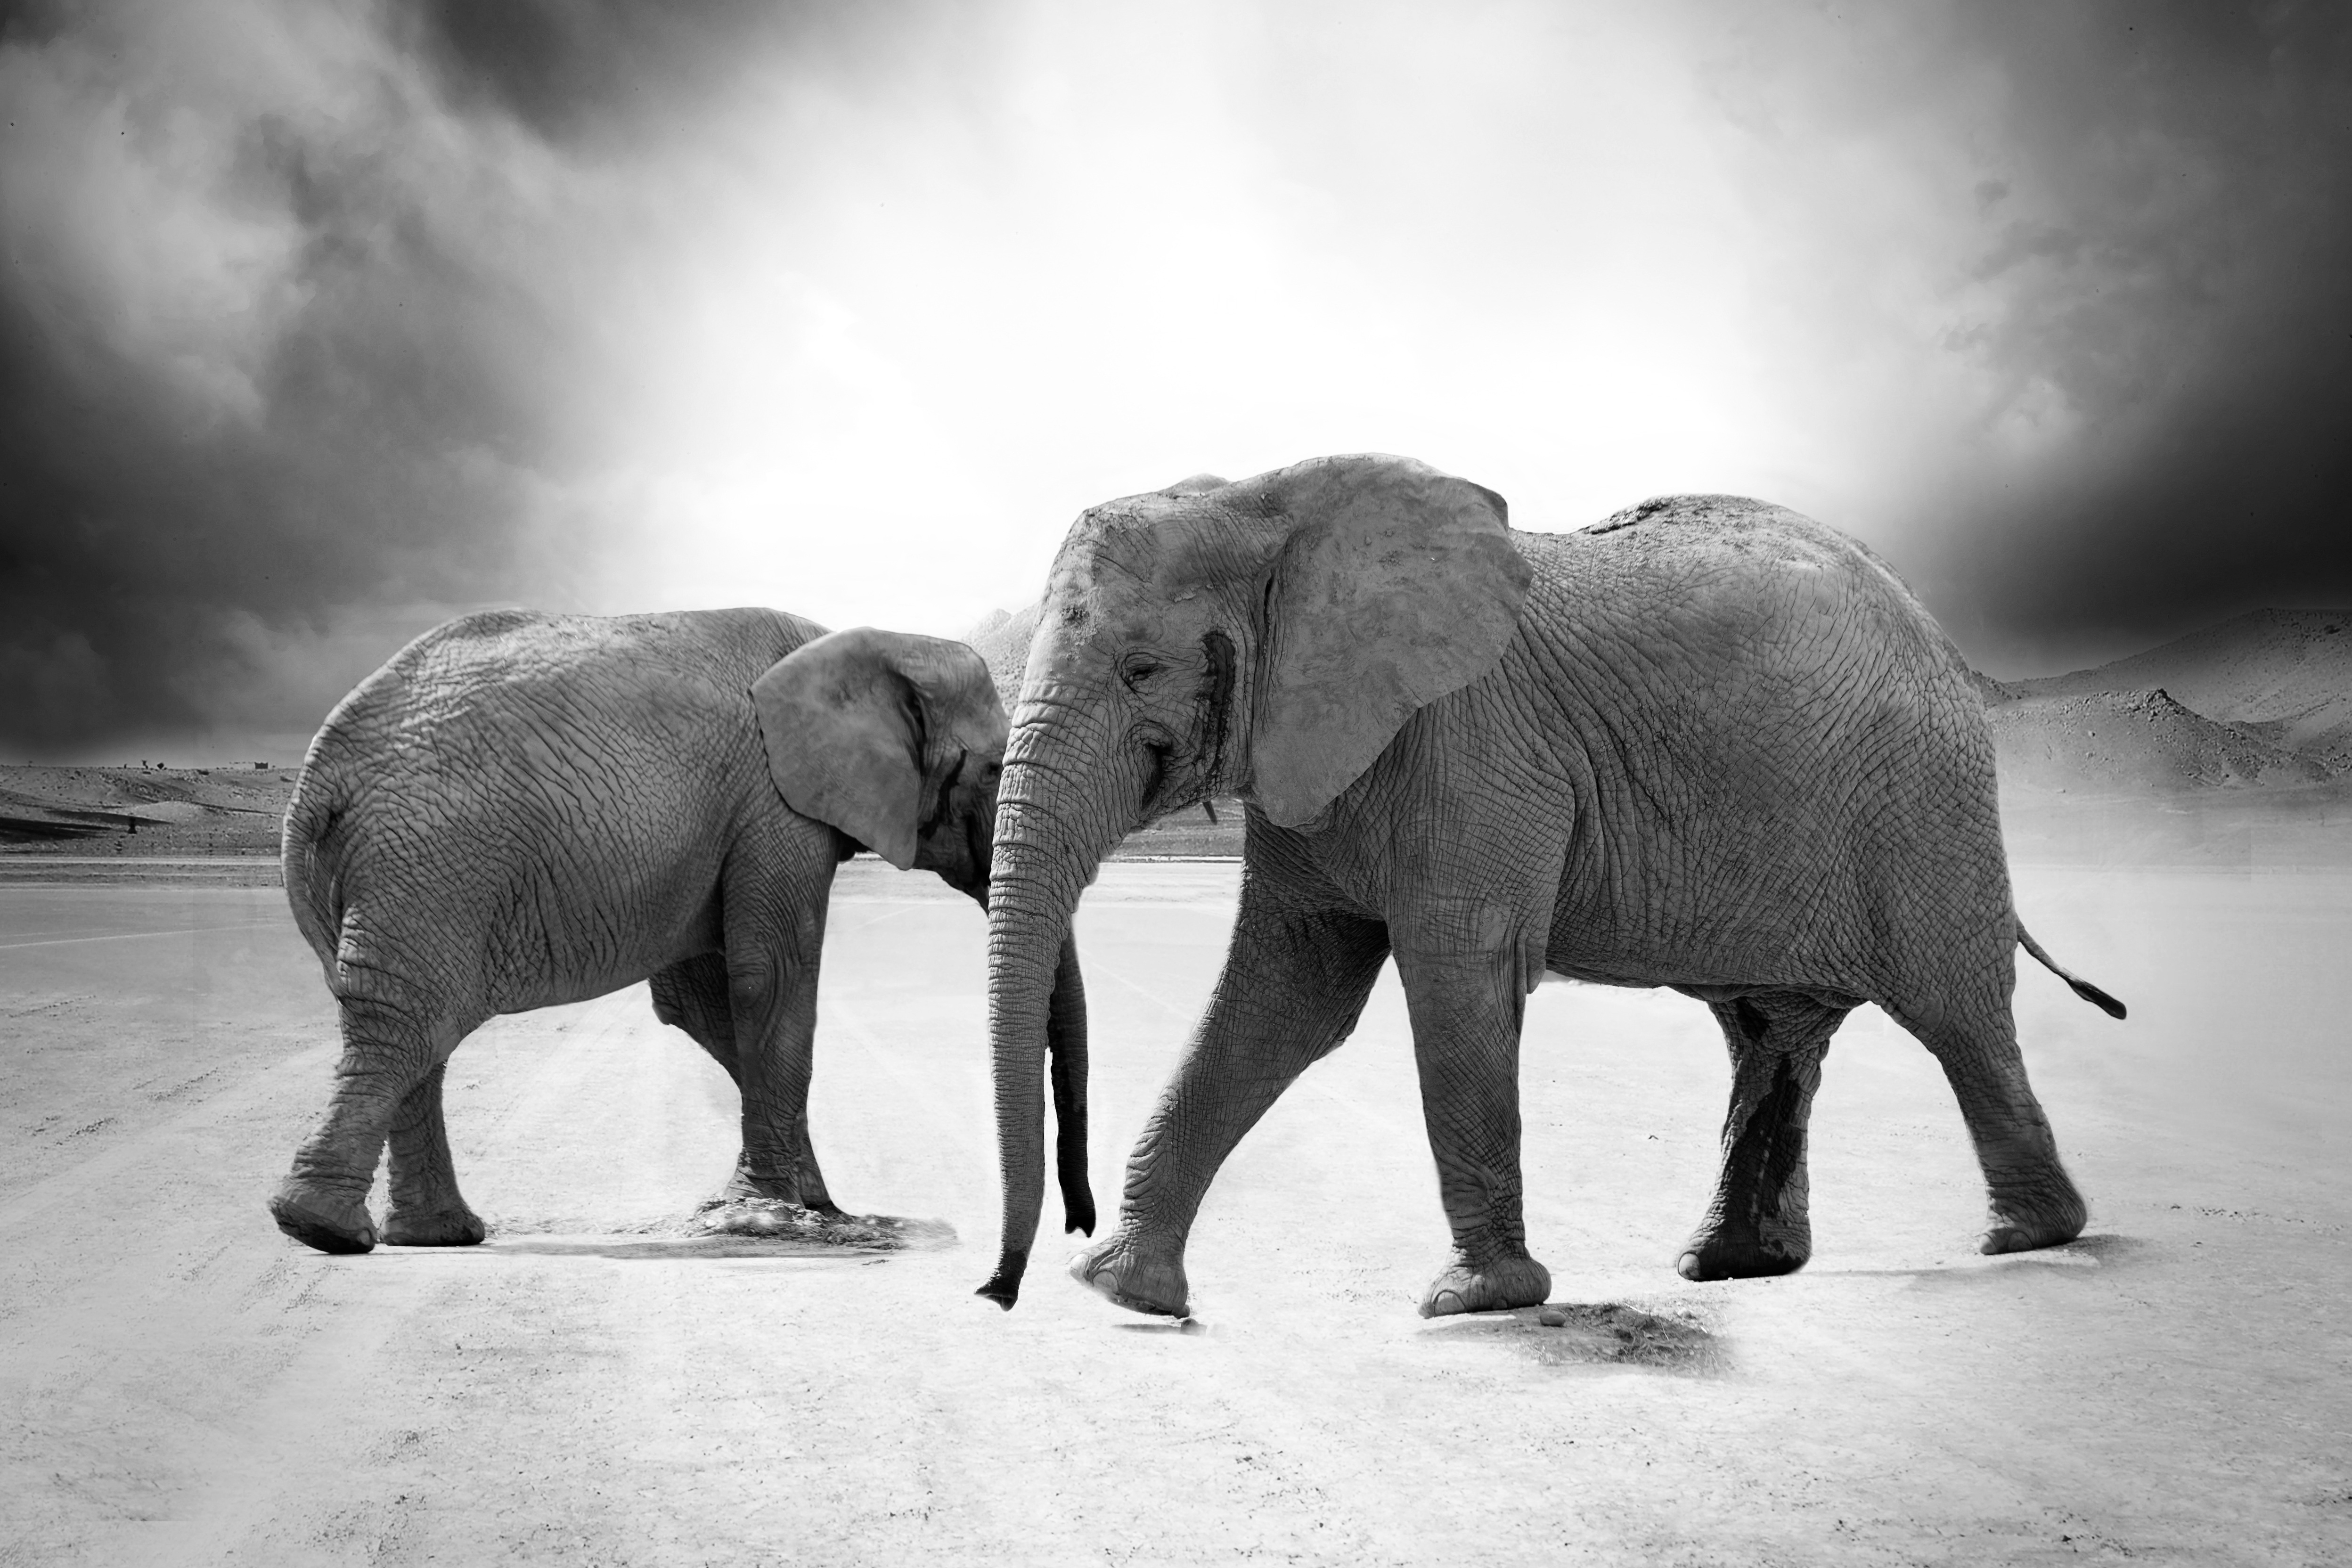
elephant, elephants and mammoths, indian elephant, terrestrial animal, african elephant, white, wildlife, black and white, monochrome photography, snout, monochrome, sky, organism, working animal, photography, adaptation, stock photography, temple, zoo, style